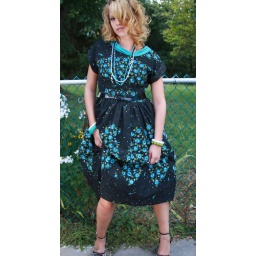
Toshia in the yard wearing a 50's black & teal floral day dress